Philadelphia Wholesale Drug Company Building

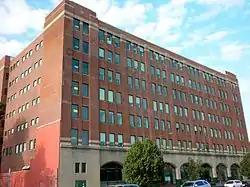
Philadelphia Wholesale Drug Company Building, August 2010

The Philadelphia Wholesale Drug Company Building is an historic, American warehouse building that is located in the Callowhill neighborhood of Philadelphia, Pennsylvania.